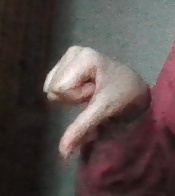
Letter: waw